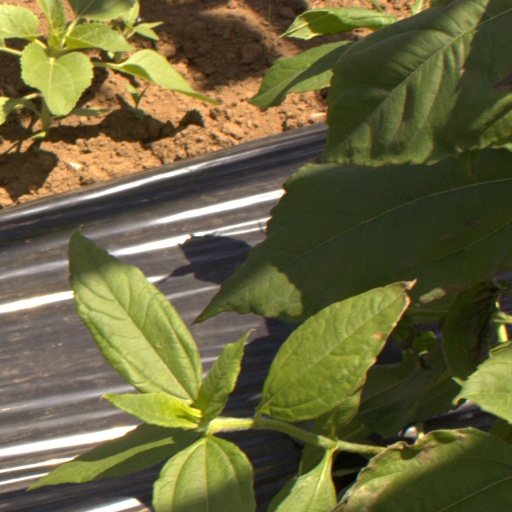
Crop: Jerusalem artichoke